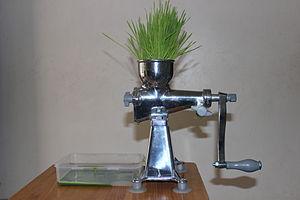
Un extracteur de jus est un outil qui permet de séparer le jus de fruits, d'herbes, de légumes-feuilles ou d'autres types de légumes de leur fibre.